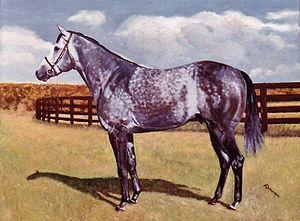
La robe grise du cheval, ou plus exactement le grisonnement du cheval est, dans le domaine de l'hippologie, caractérisé par la décoloration progressive de la robe, généralement foncée, avec laquelle il est né. Le cheval gris naît de couleur foncée et s'éclaircit au fil des années, jusqu'à devenir presque complètement blanc. La quasi-totalité des chevaux gris ont le poil clair, la peau et les yeux très foncés. Il existe plusieurs races de chevaux sélectionnés sur la robe grise, comme le Camarguais et le Lipizzan. La robe, fréquente chez le cheval, est souvent confondue avec le blanc qui lui, est très rare.